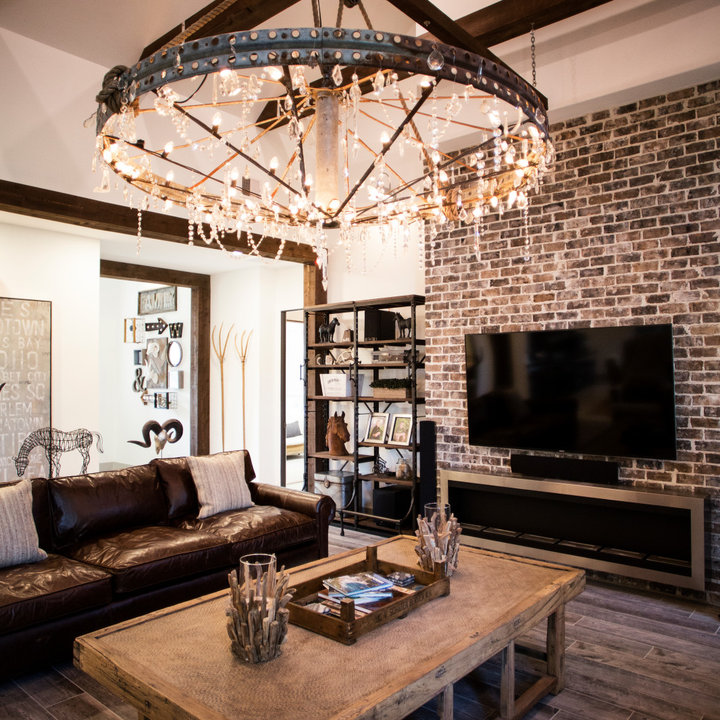
Style: Industrial